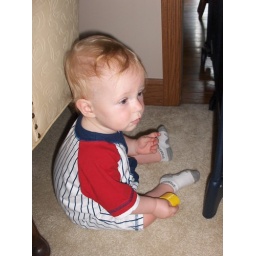
Chillin' near the white chair in the living room.